History of the Dunedin urban area

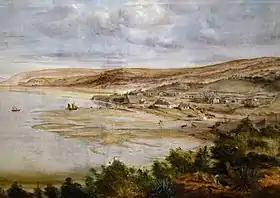
1856 Dunedin by John Turnbull Thomson

As the upper harbour had no deep water port the two locations of Port Chalmers and Otakou, both in the lower harbour, were initially suggested as the colony's location. However, the lack of flat land on the Otago Peninsula and its proximity to Māori settlements lead to the upper harbour being settled as the site. The Lay Association of the Free Church of Scotland, through a company called the Otago Association, founded Dunedin at the head of Otago Harbour in 1848 as the principal town of its Scottish settlement. Initially the best 120,000 acres from the Otago block sale were divided into urban (quarter acre), suburban (10 acre) and rural (50 acre) blocks, 2400 properties altogether.